Thomas Thornely

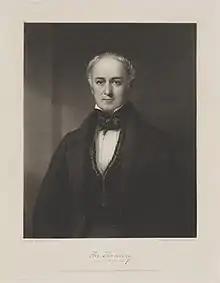
Thomas Thornely by Samuel William Reynolds, published 1838

Thomas Thornely, sometimes spelled Thornley, (1 April 1781 – 4 May 1862) was a British Member of Parliament who was one of the elected representatives for Wolverhampton between 1835 and 1859.